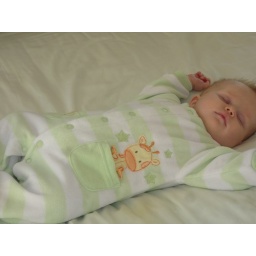
sleeping in our bed